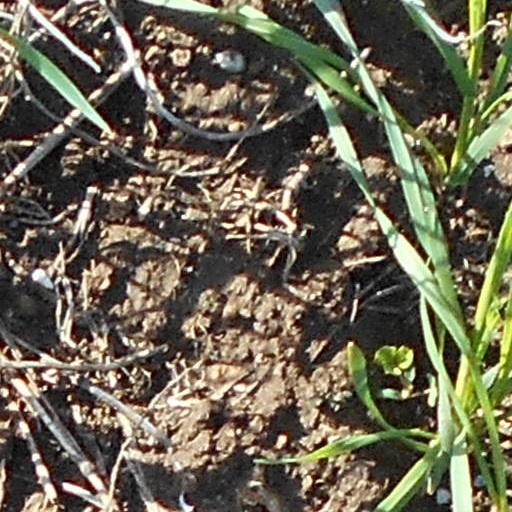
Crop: wheat